Question: Please indicate a possible affordance area of the boxing_punching_bag that can be used for punching
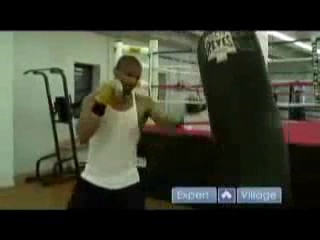
Answer: [197.5, 33, 289.5, 198]